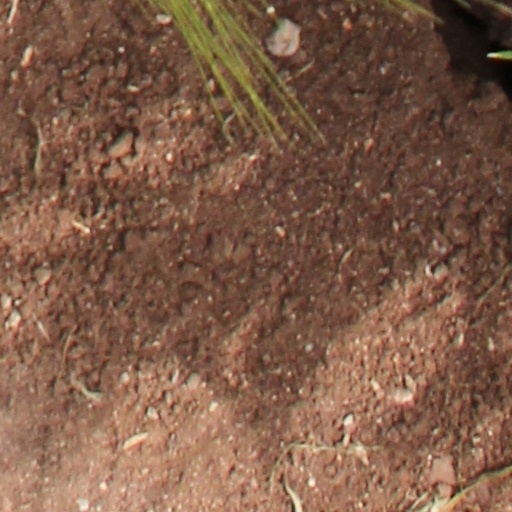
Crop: wheat